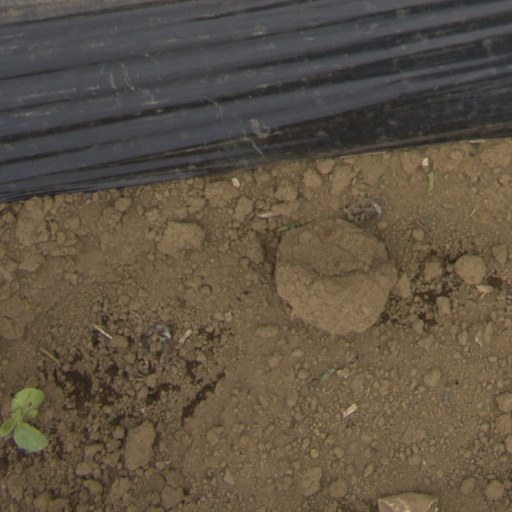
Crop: Jerusalem artichoke